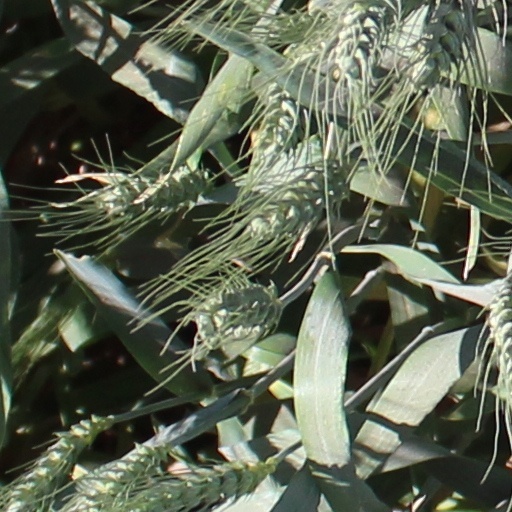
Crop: wheat